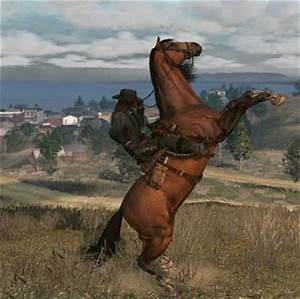
Label: horse